Ō-yoroi

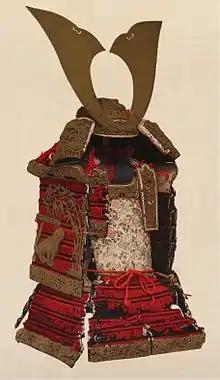
"Ō-yoroi", Kamakura period, 13th–14th century, National Treasure, Kasuga grand shrine

"Ō-yoroi" first started to appear in the 10th century during the middle and late Heian period, and came into widespread use in the Genpei War around the 12th century when the call for armor was at its peak. Significant aspects of this armor were designed for cavalry archers. The box shaped "ō-yoroi" was heavy and did not allow as much movement or flexibility as its counterpart the dō-maru, so the armor fell out of favor in the fifteenth century when samurai shifted to mostly infantry tactics.